Chinese garden

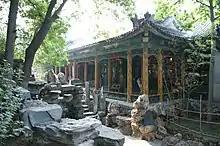
Pavilion for viewing the rock garden at the Prince Gong Mansion in Beijing (1777)

The Qing dynasty was the last dynasty of China. The most famous gardens in China during this period were the Summer Palace and the Old Summer Palace in Beijing. Both gardens became symbols of luxury and refinement, and were widely described by European visitors.